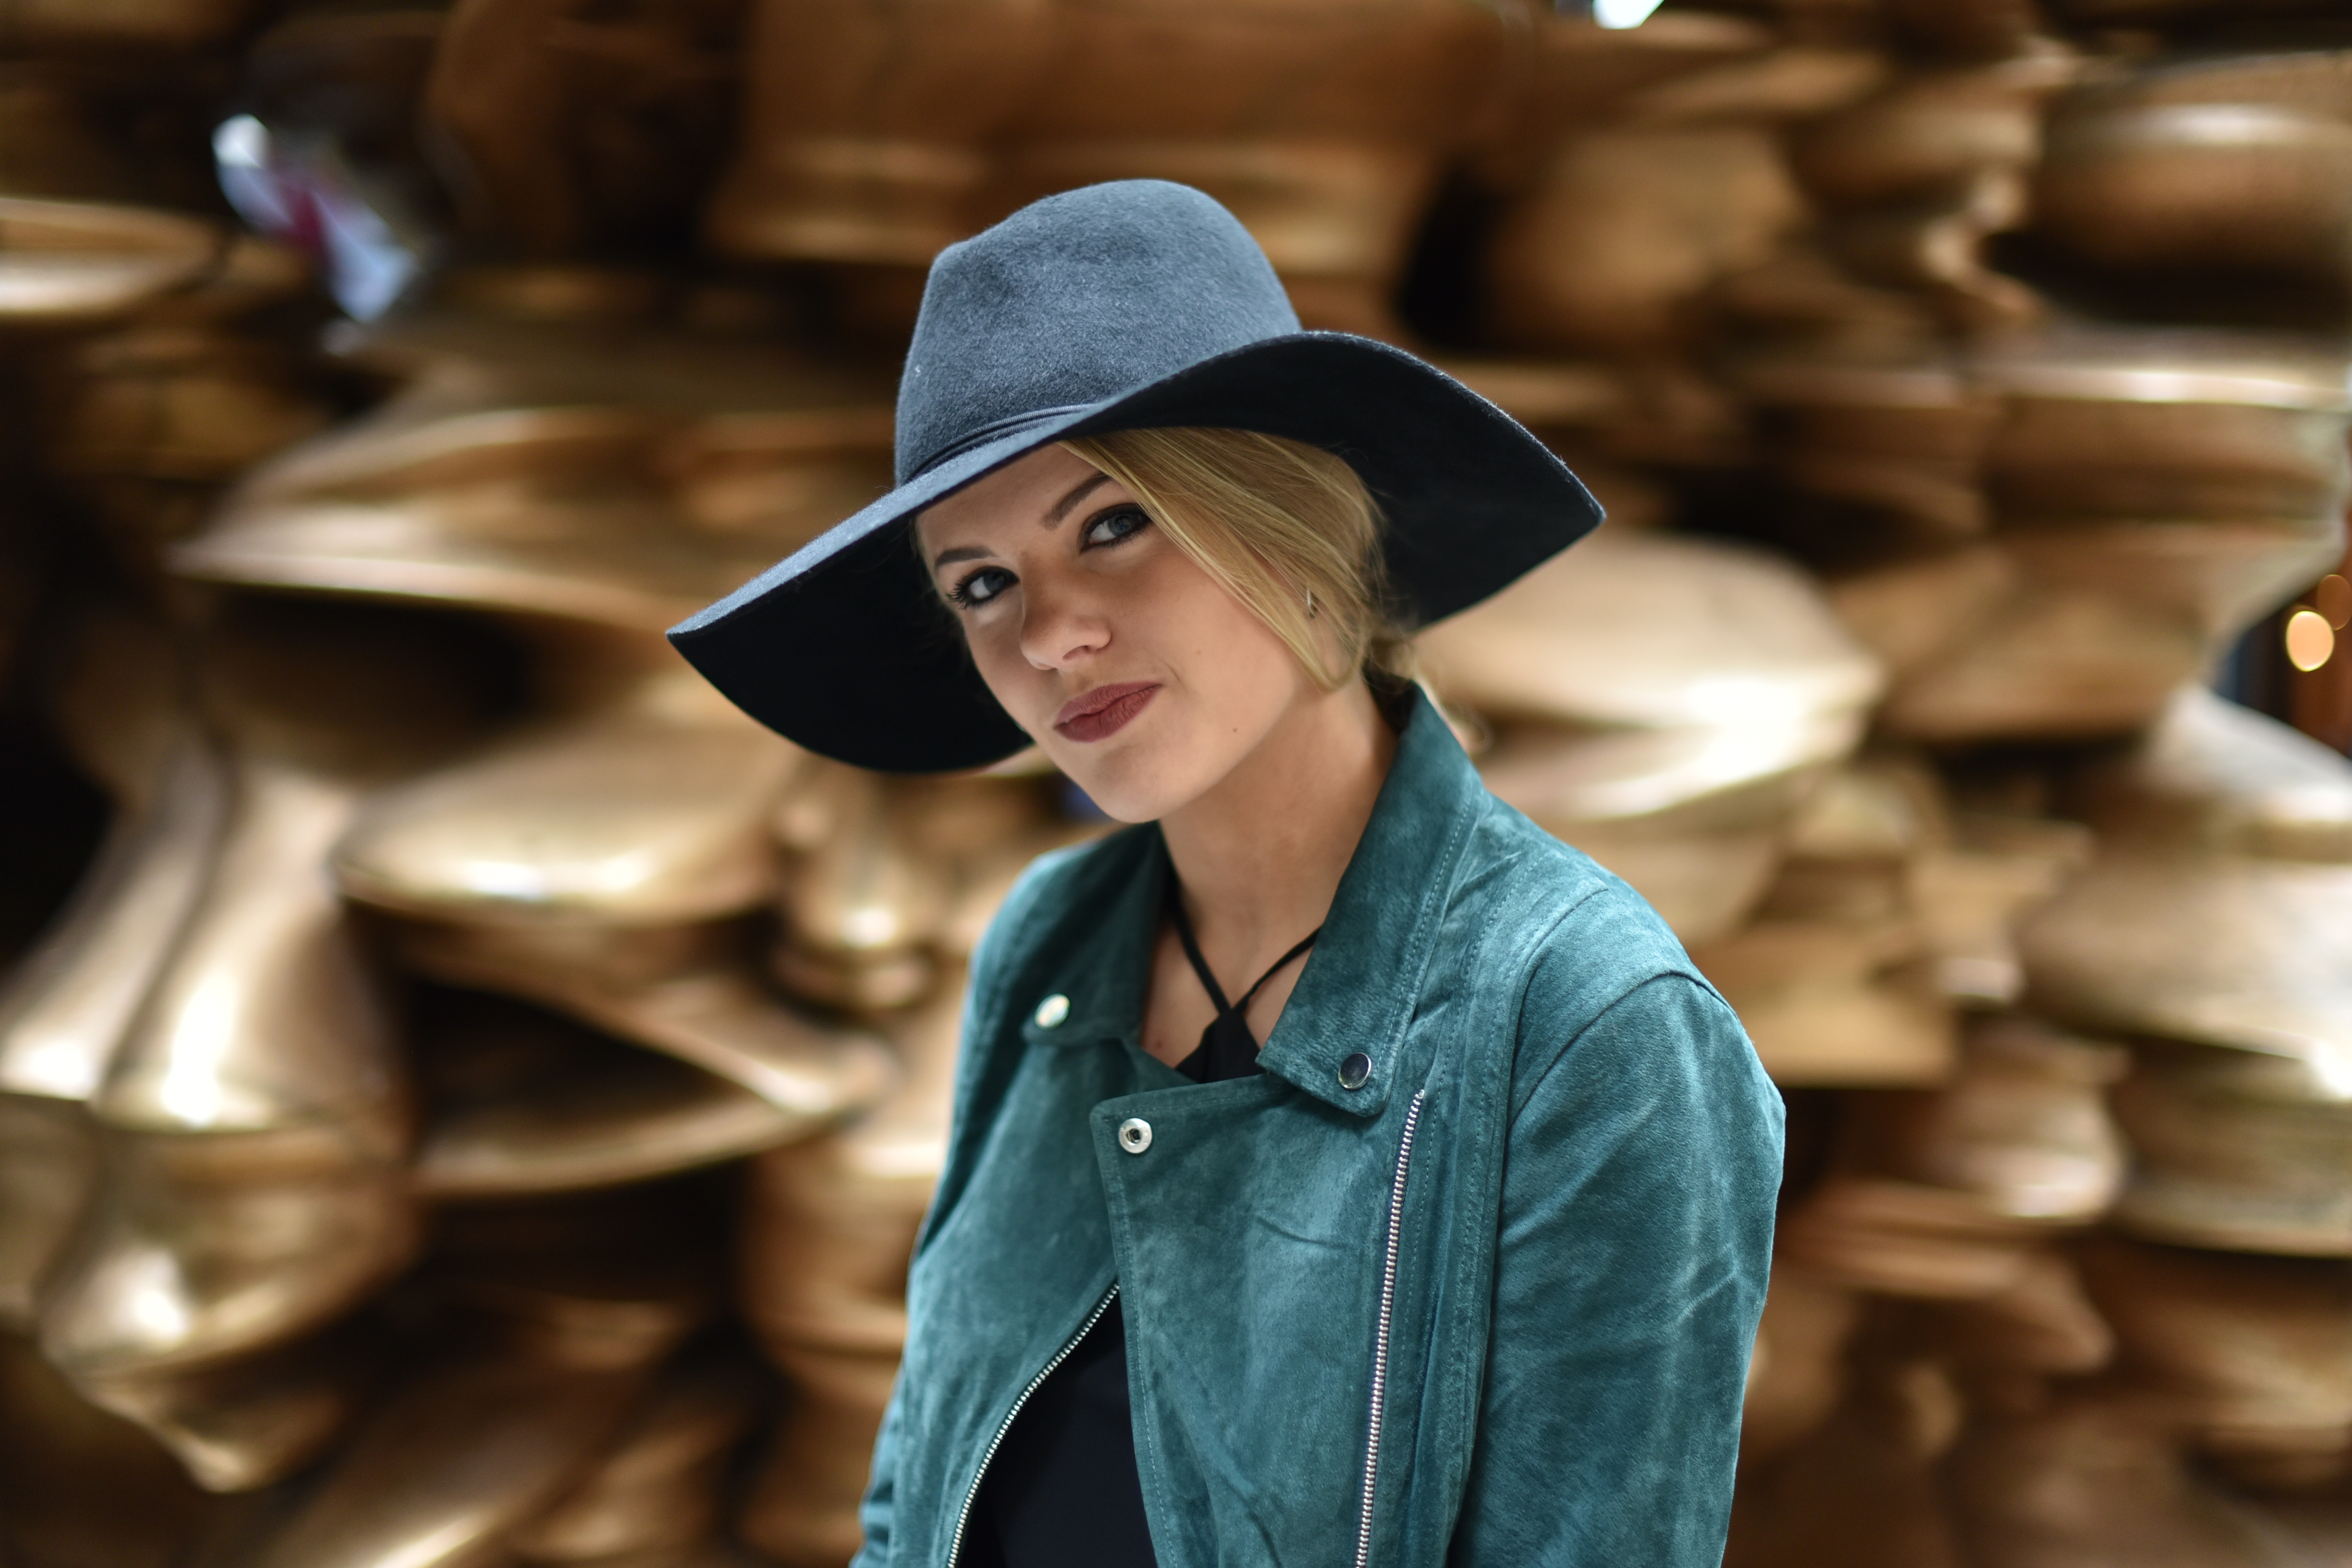
person, girl, woman, portrait, model, spring, hat, fashion, clothing, headgear, cap, cowboy, beauty